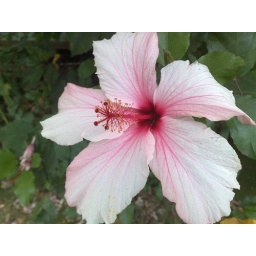
A few hibiscus flowers seen near home today